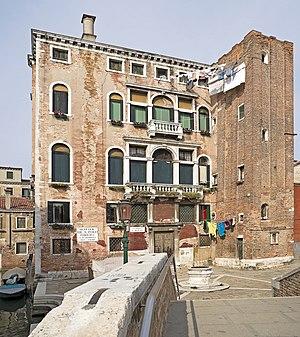
Façade arrière du Palazzo Grioni ou Businello avec à droite, le seul vestige de l’ancienne Eglise de San Bolo
Les Grioni est une famille patricienne de Venise, arrivée dans la cité dès le Xᵉ siècle et fit partie des nobles lors de la clôture du Maggior Consiglio.
Cet article recense les églises de Venise, en Italie.
Le rio de San Boldo est un canal de Venise dans le sestiere de Santa Croce, marquant la limite avec San Polo.
Venise est une ville côtière du nord-est de l'Italie, sur les rives de la mer Adriatique. Elle s'étend sur un ensemble de 121 petites îles séparées par un réseau de canaux et reliées par 435 ponts. Située au milieu de la lagune vénète, entre les estuaires du Pô et du Piave, Venise est renommée pour cet emplacement exceptionnel ainsi que pour son architecture et son patrimoine culturel, qui lui valent une inscription au patrimoine mondial de l'UNESCO.